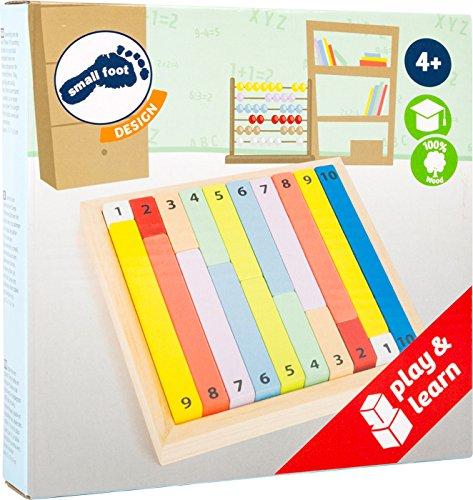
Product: Small Foot Wooden Toys Counting Sticks Math Aid Educate Educational Toy Designed for Children Ages 4+
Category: Toys & Games | Learning & Education | Counting & Math Toys
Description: This is a counting stick addition and subtraction learning game from Small Foot Wooden Toys.
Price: $8.99
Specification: ProductDimensions:6.7x6.7x10.6inches|ItemWeight:12.6ounces|ShippingWeight:13.1ounces(Viewshippingratesandpolicies)|ASIN:B07DQSBGRN|Itemmodelnumber:11167|Manufacturerrecommendedage:4yearsandup